University Radio Bath

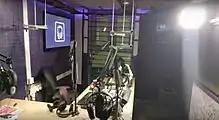
Inside Studio 1 at the University Radio Bath studios.

University Radio Bath is run entirely by volunteers, all students studying at the University of Bath. The station broadcasts 24 hours a day throughout the year, although live broadcasts tend to only be during semester time. The schedule is made up of a variety of shows including entertainment, news, speech, drama and specialist music. With a new intake of students each academic year, the station's output can change significantly.